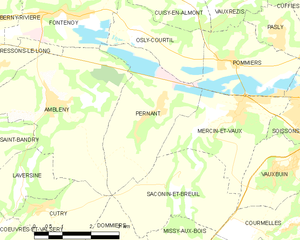
Carte des communes françaises: Pernant
Pernant est une commune française située dans le département de l'Aisne, en région Hauts-de-France.